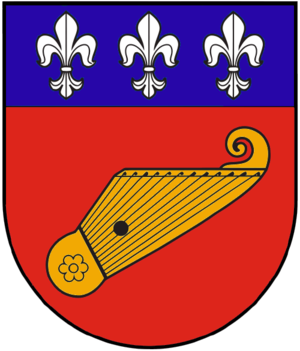
Krekenava est un village de 2 003 habitants dans la municipalité du district de Panevėžys au nord de la Lituanie.